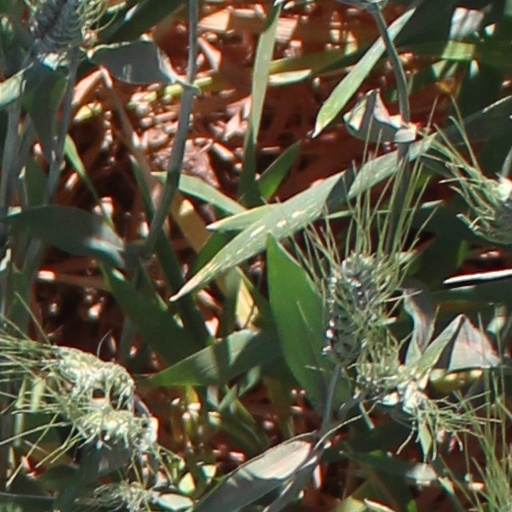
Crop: wheat